Nashville Americans

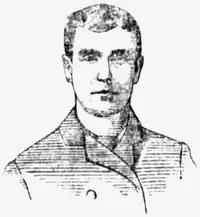
Catcher James Hillery played the entire 1885 season.

Mayberry refused to play the August 15 game against Atlanta on account of actions by the Atlantas and questionable rulings by the umpire in the previous game. Atlanta's pitcher was allowed to play outside the pitcher's box, but Nashville's was not. Additionally, Nashville was disallowed the use of pinch runners for injured players as Atlanta had been in the case of Henke. Displeased with these rulings and questioning the umpire's impartiality, Mayberry planned to return with the team to Nashville. He was later persuaded to play the scheduled game with the promise of fair treatment and the use of a different umpire—dissatisfaction with umpires was rampant across the league. Ultimately, the game was postponed when the severity of Henke's injury was realized. Mayberry and Atlanta manager Gus Schmelz arranged to play an exhibition benefit game for Henke's widow and child at a later date.